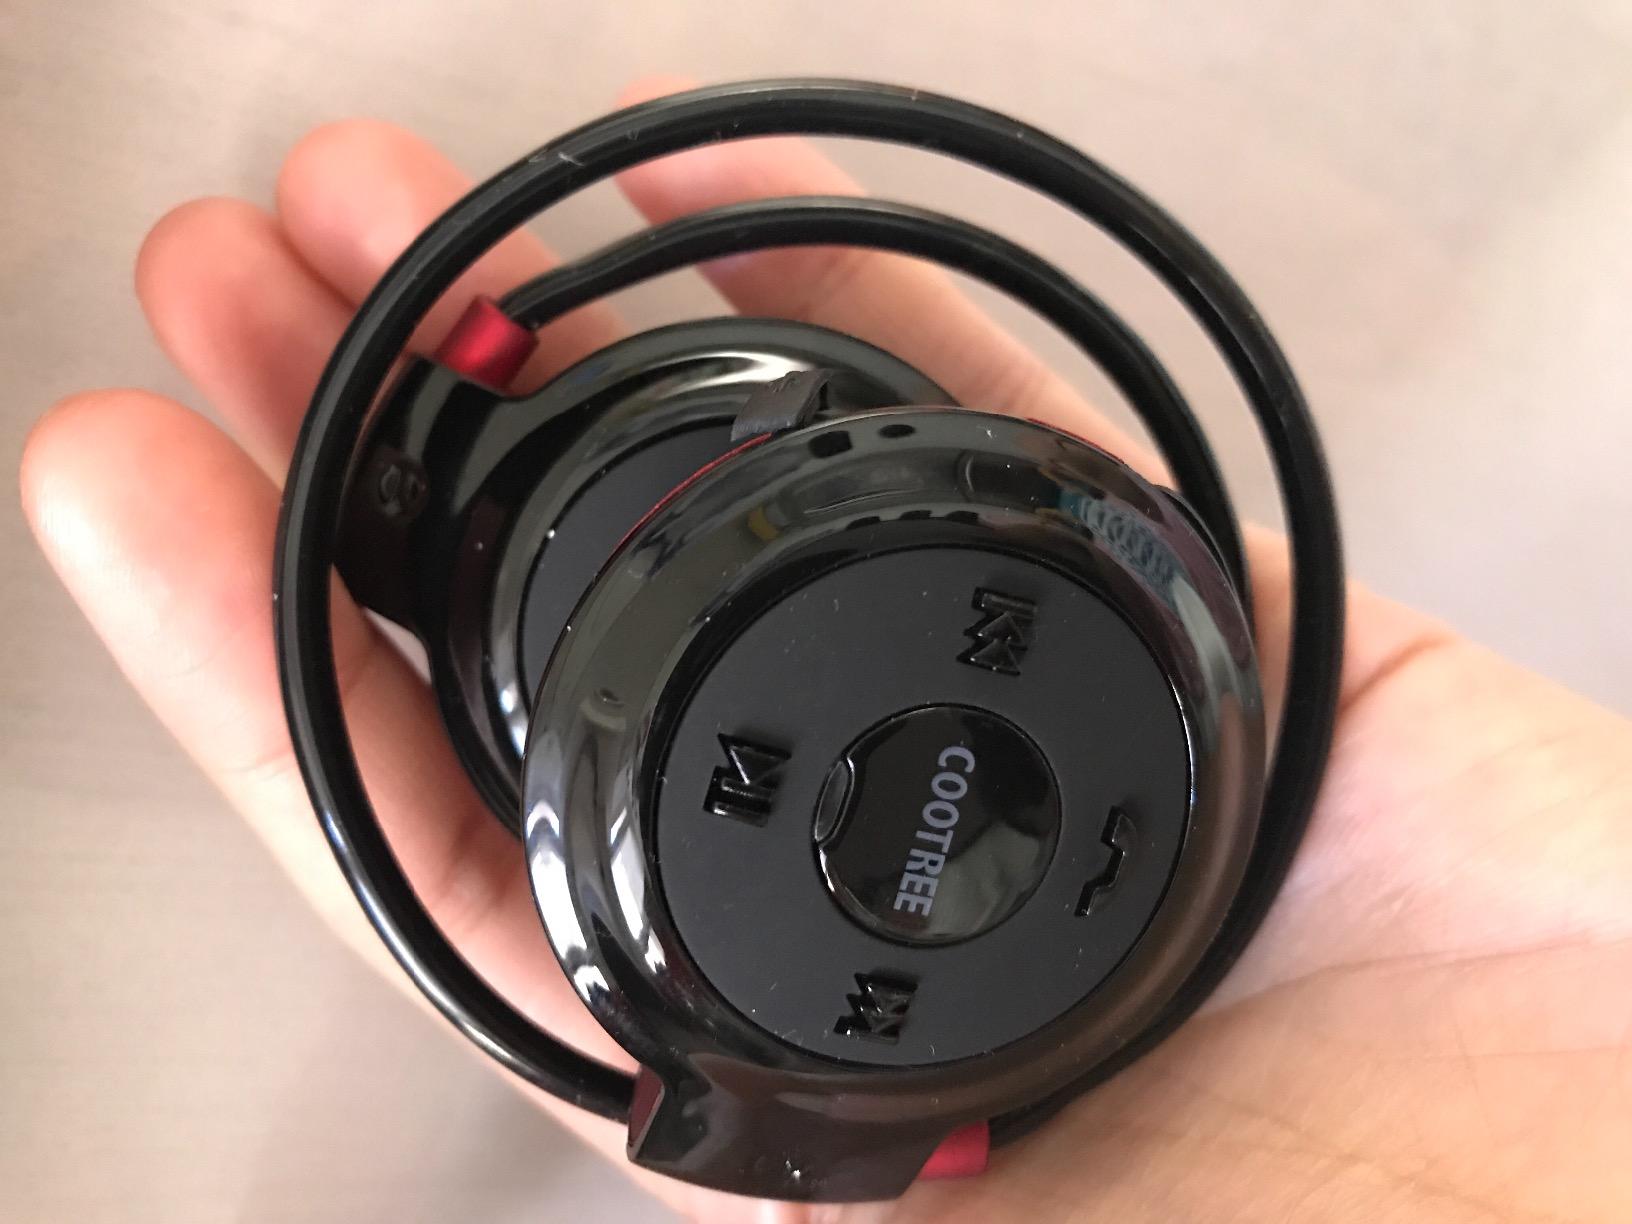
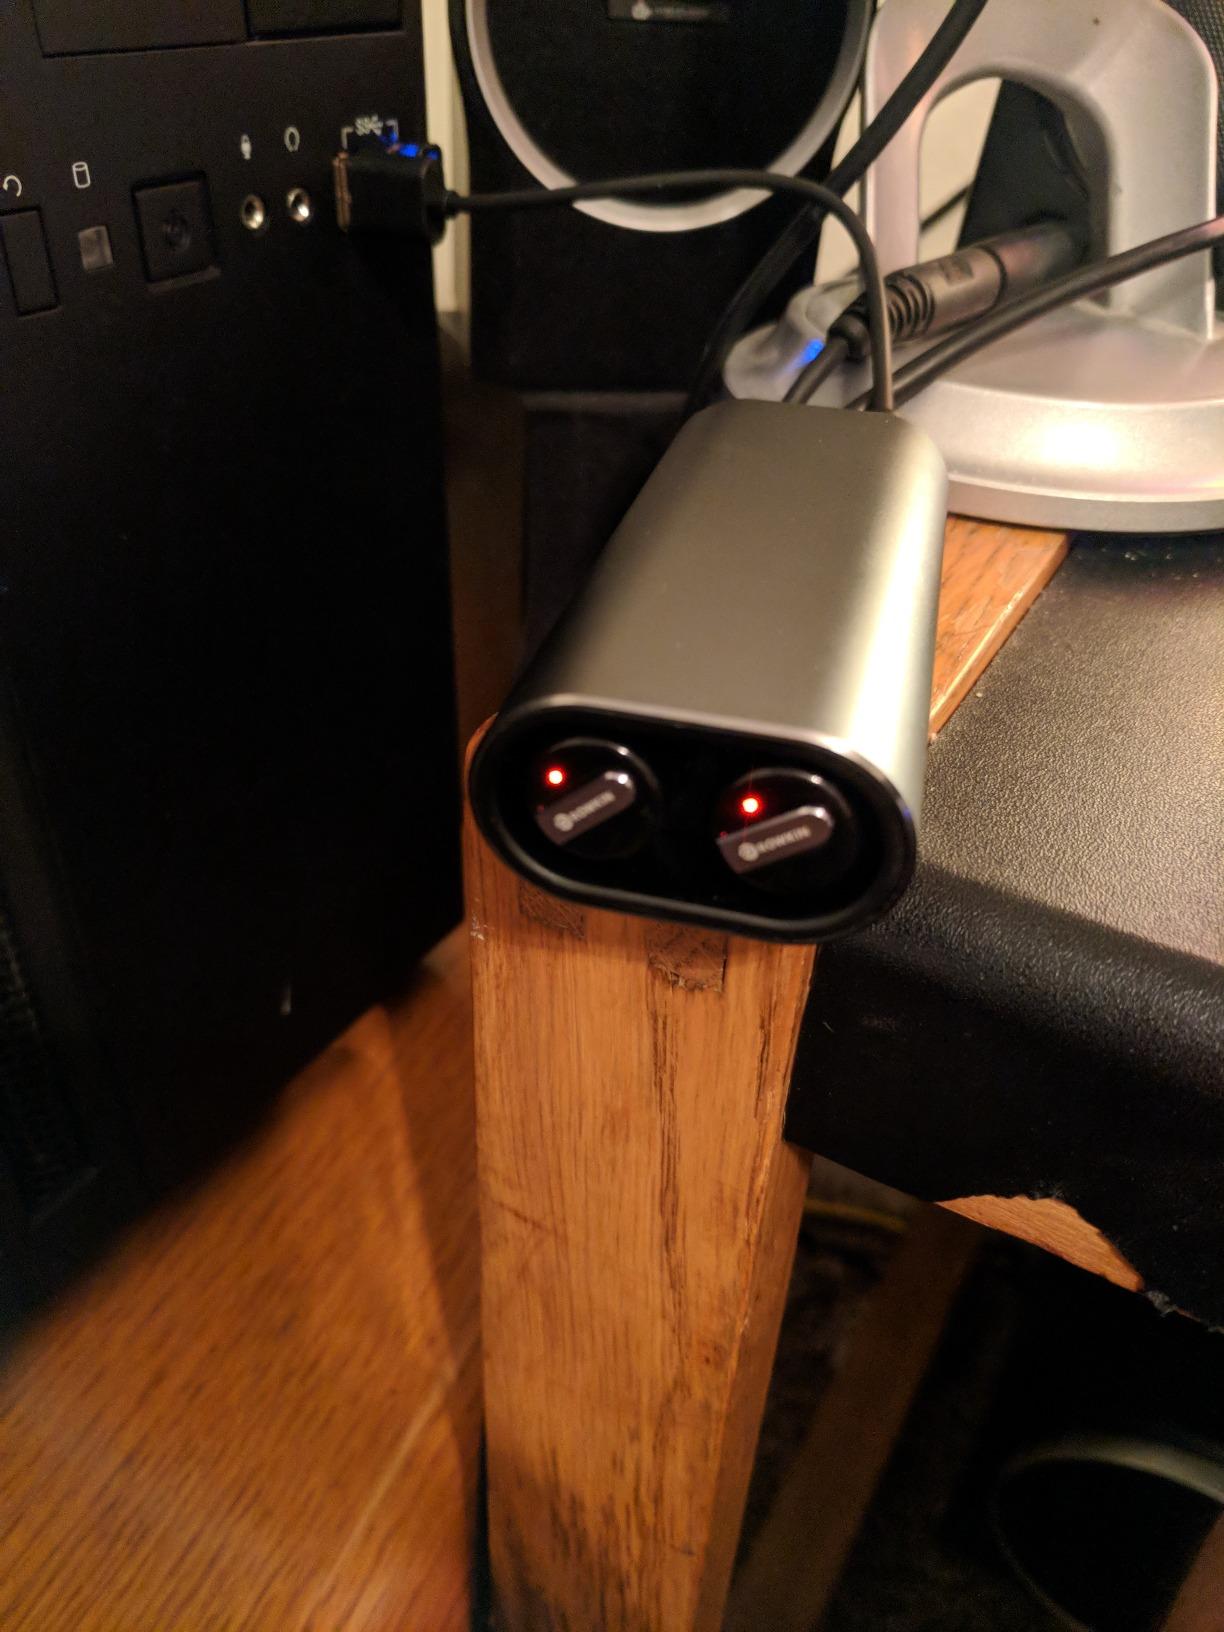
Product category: headphones
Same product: no